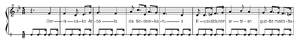
Gernikako Arbola
Le zortziko désigne, dans la culture du Pays basque, une forme poétique traditionnelle illustrée par les bertsolari et une danse caractéristique mesurée à cinq temps.